Inferno (Dante)

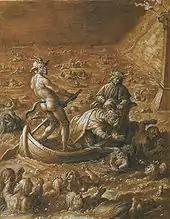
The fifth circle, illustrated by Stradanus

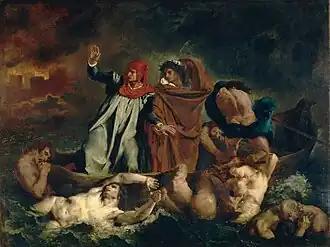
"The Barque of Dante" by Eugène Delacroix

In the swampy, stinking waters of the river Styx – the Fifth Circle – the actively wrathful fight each other viciously on the surface of the slime, while the sullen (the passively wrathful) lie beneath the water, withdrawn, "into a black sulkiness which can find no joy in God or man or the universe". At the surface of the foul Stygian marsh, Dorothy L. Sayers writes, "the active hatreds rend and snarl at one another; at the bottom, the sullen hatreds lie gurgling, unable even to express themselves for the rage that chokes them". As the last circle of Incontinence, the "savage self-frustration" of the Fifth Circle marks the end of "that which had its tender and romantic beginnings in the dalliance of indulged passion".